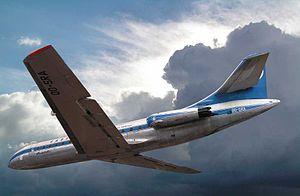
La Sud-Aviation SE 210 Caravelle est un avion de ligne biréacteur, destiné aux itinéraires court et moyen-courriers, produit entre 1958 et 1973 par la société française Sud-Aviation qui devient Aérospatiale en 1970. Premier biréacteur civil au monde produit en série, il présente la caractéristique, innovante pour l'époque, d'avoir les moteurs placés à l'arrière du fuselage et non dans les ailes comme pour le Comet, ou dans des nacelles subalaires comme c'est le cas pour le 707 de Boeing. Conçue pour remplacer les avions à moteurs à pistons tels que le Douglas DC-6, la Caravelle peut emporter, selon les versions, de 80 à plus de 130 passagers sur une distance maximale comprise entre 1 650 et 3 400 km.
La Sabena, acronyme pour Societé Anonyme Belge d'Exploitation de la Navigation Aérienne, était la compagnie aérienne nationale belge, fondée en 1923 et déclarée en faillite en 2001.